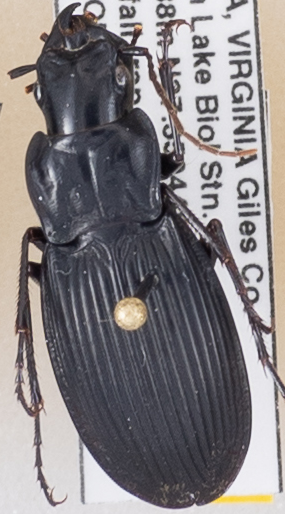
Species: Dicaelus teter
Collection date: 2019-07-16
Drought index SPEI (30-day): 0.274
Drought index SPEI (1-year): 2.09
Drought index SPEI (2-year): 2.09